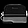
Label: Bag